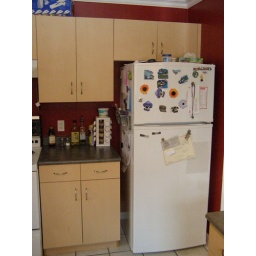
Taken from the window side of the kitchen. Fridge is against the hall leading from the back door